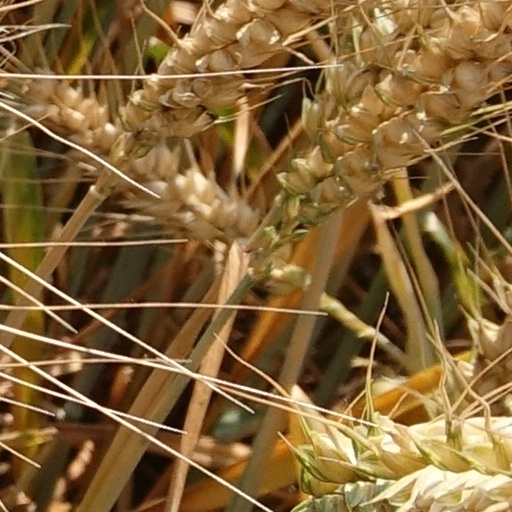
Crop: wheat